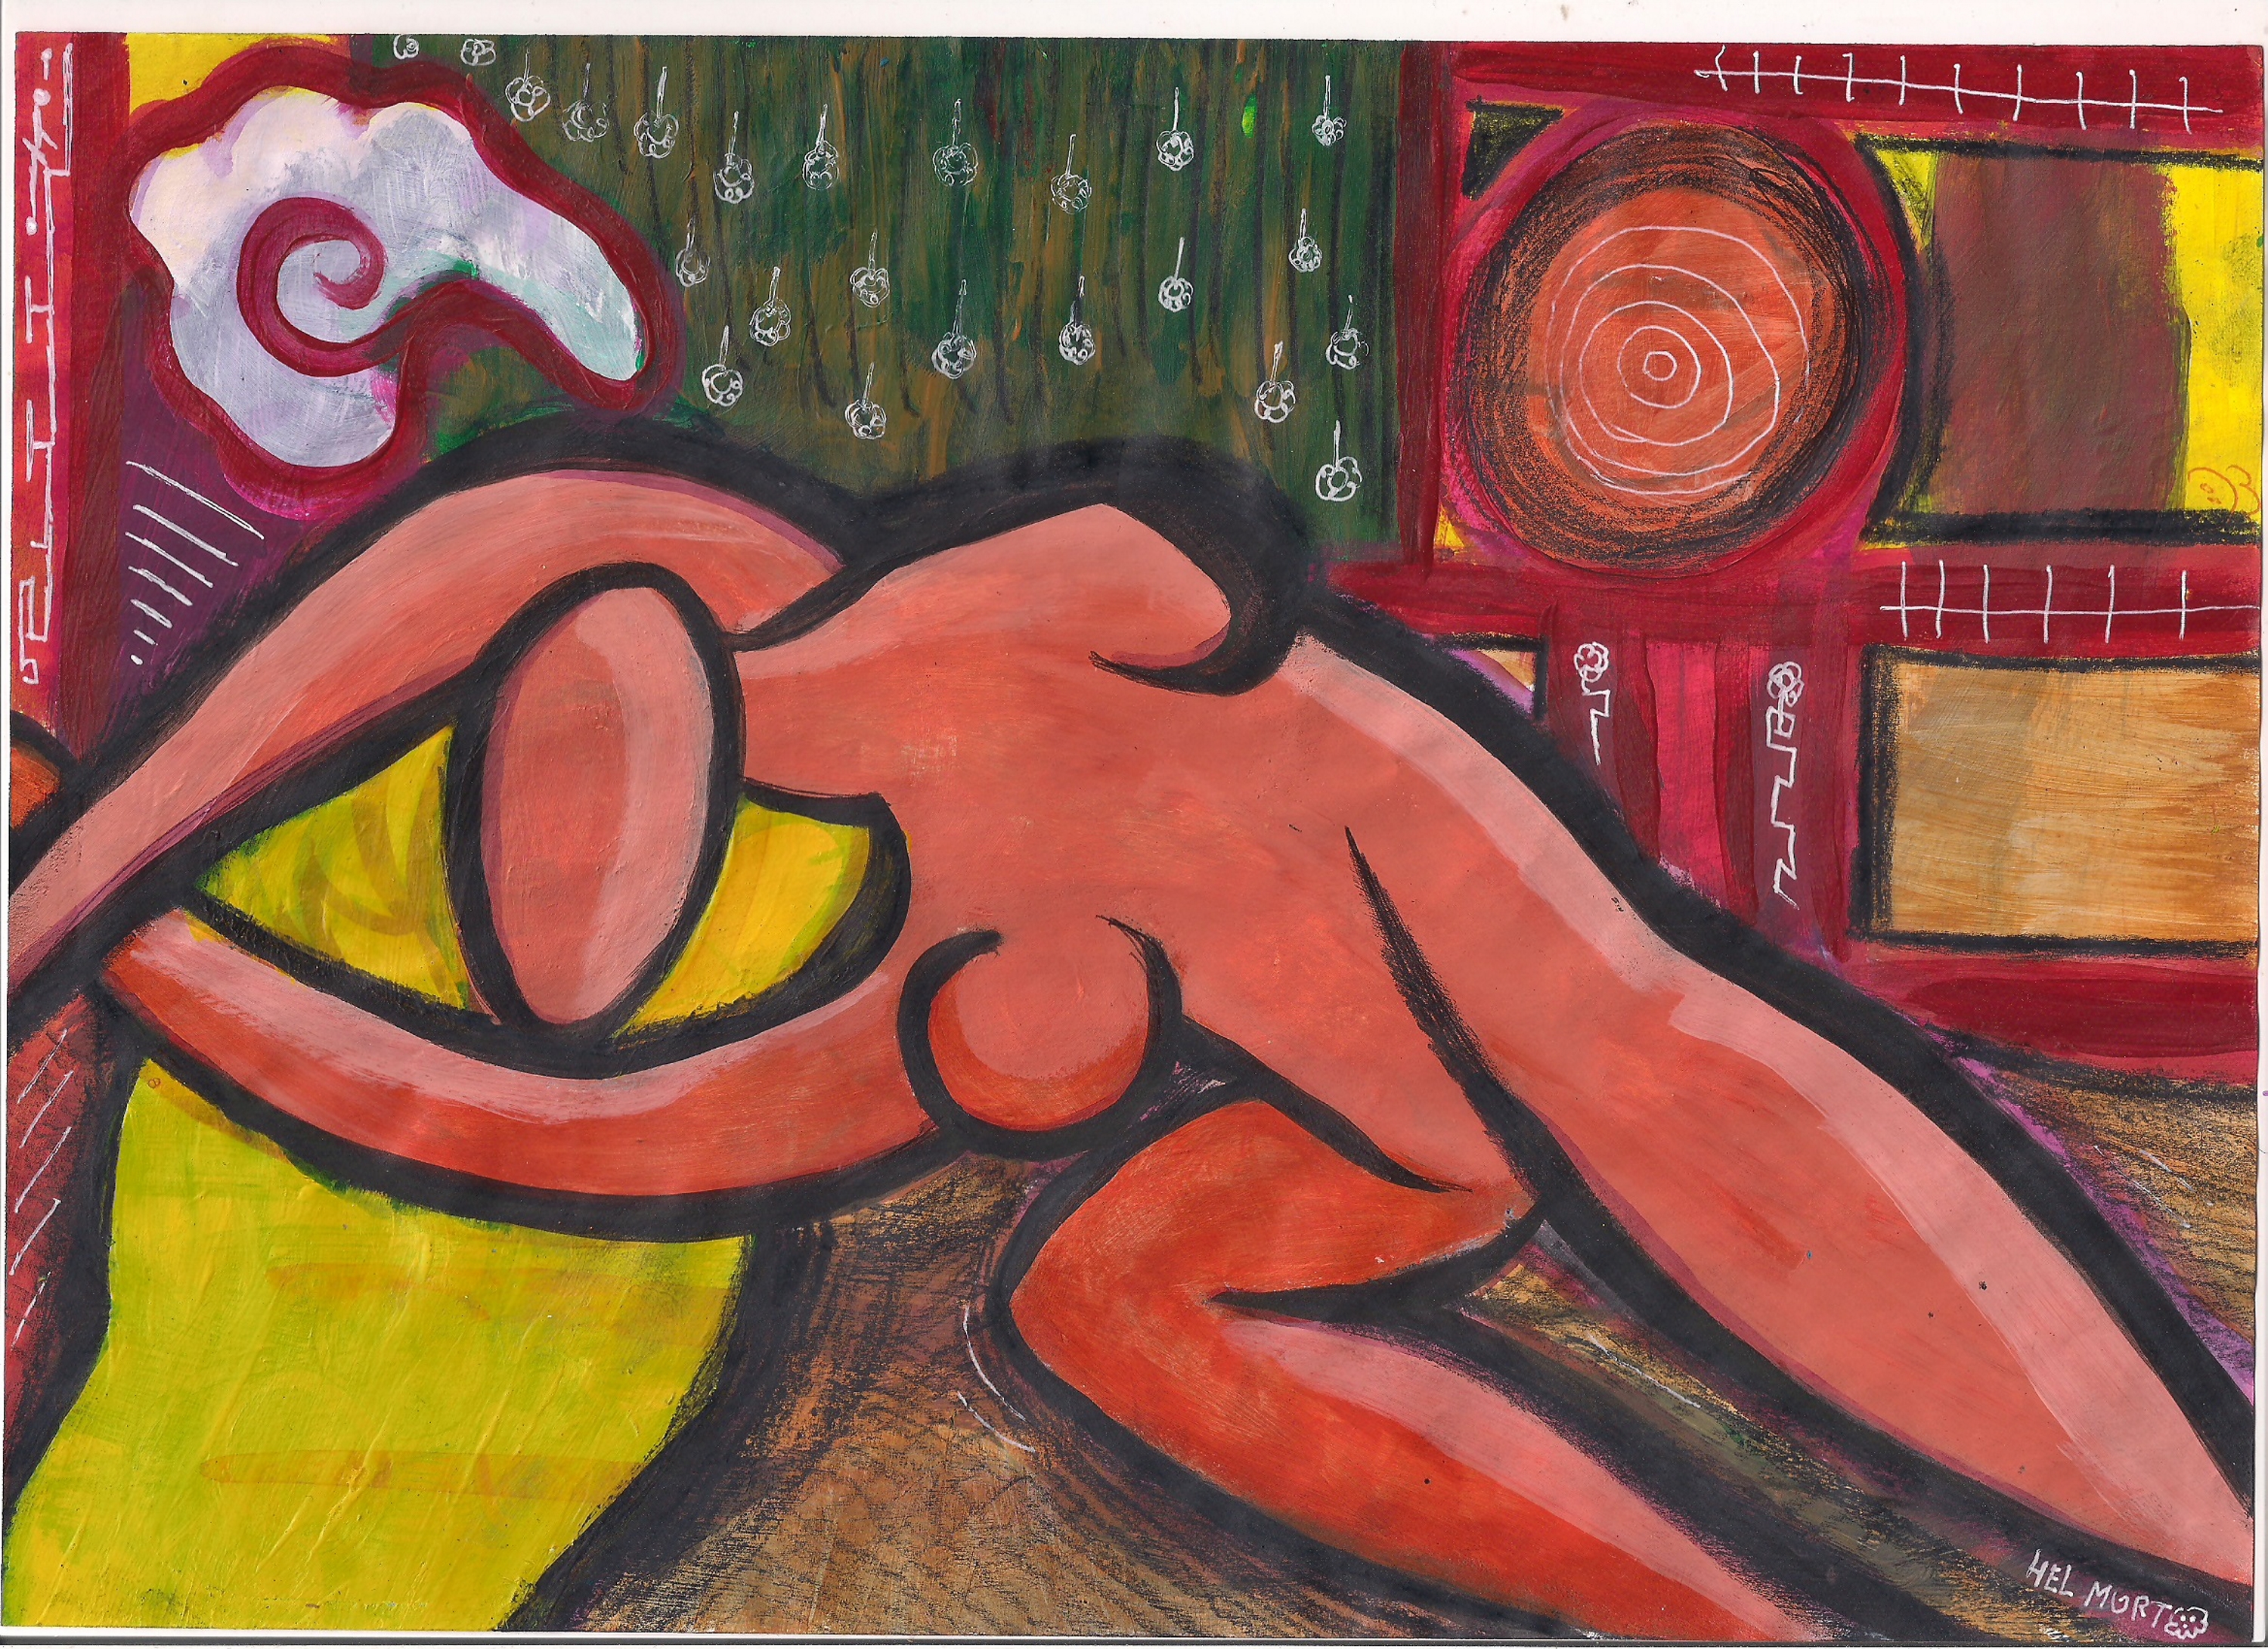
art, beautiful, Helen Mort, woman, london, fine art, contemporary art, fashion, girl, model, nude, conceptual art, europe, Saatchi, draw, drawing, painting, graphic, modern art, visual arts, acrylic paint, still life, illustration, paint, child art, artwork, mural, style